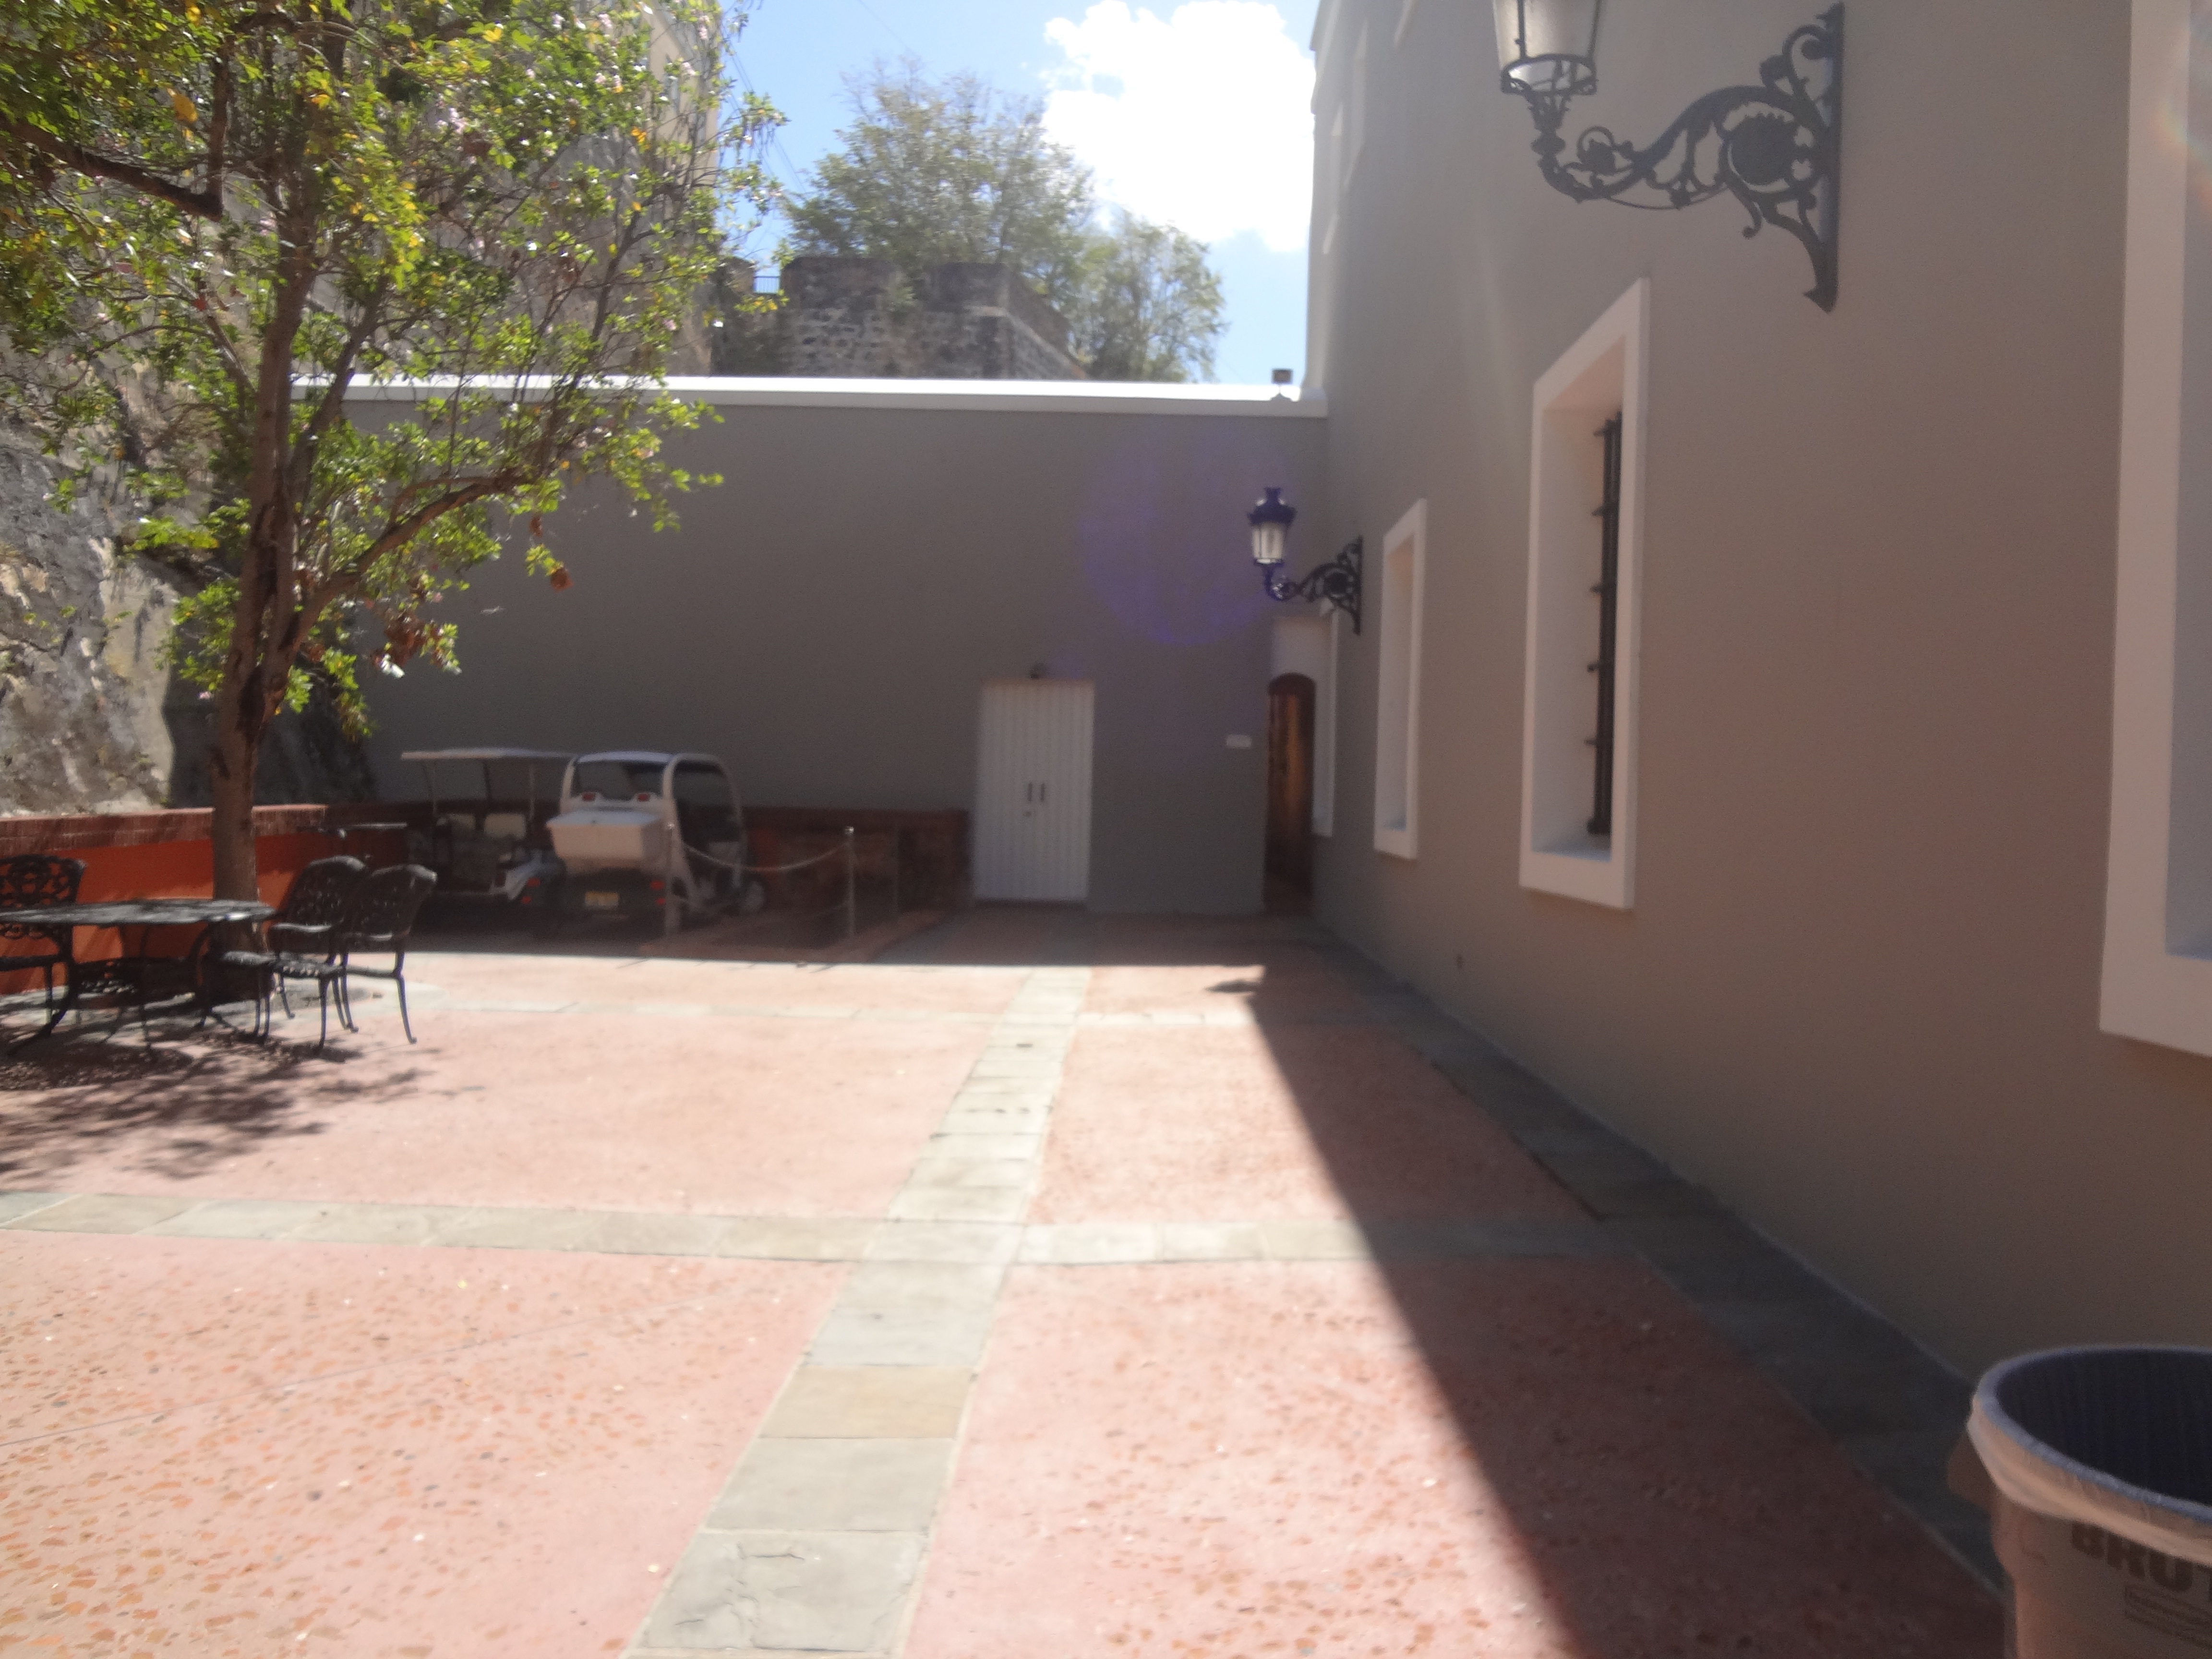
villa, house, floor, home, cottage, backyard, property, room, apartment, courtyard, estate, real estate, flooring